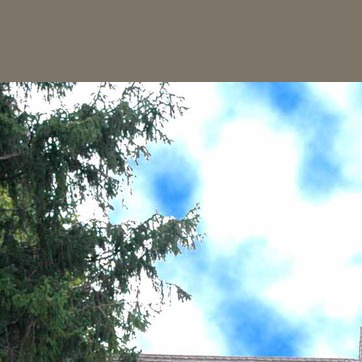
Material: sky